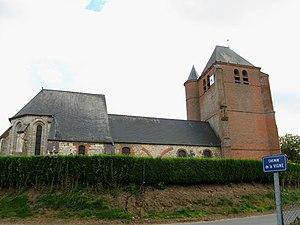
Hary (Aisne, France) Façade nord de l'église fortifiée. Comme à Burelles, le surplomb naturel sur le côté nord contribuait, en cas d'attaque, à la protection de l'édifice.
Certains édifices religieux, tels que des églises de petites communes, possèdent une ou des horloges installées non au centre de leur clocher, mais sur son bord. Les raisons semblent en avoir été d'ordre technique ou économique.
L'église Saint-Corneille-et-Saint-Cyprien d'Hary est une église fortifiée qui se dresse sur la commune d'Hary dans le département de l'Aisne en région Hauts-de-France.
La Serre est une rivière française, affluent de la rive gauche de l'Oise, donc sous-affluent de la Seine. Elle coule dans les départements des Ardennes et de l'Aisne, dans les anciennes régions Picardie et Champagne-Ardenne, donc dans les nouvelles régions Hauts-de-France et Grand-Est.
Cet article recense les monuments historiques du nord de l'Aisne, en France.